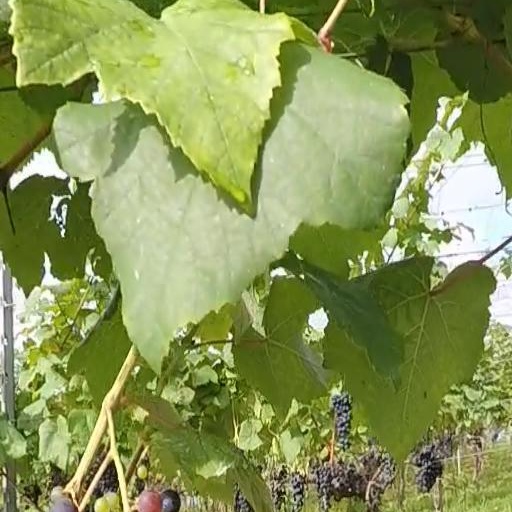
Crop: grape